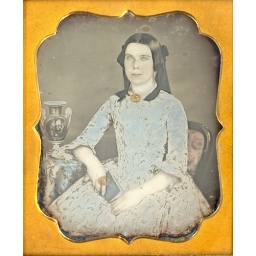
1/6 Plate daguerreotype of a lady in a tinted blue dress posed by a vase with painted children on it.